Bowden cable

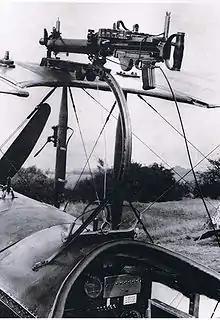
A 1918 Lewis gun on a Foster mounting fitted to an Avro 504K Night Fighter. The gun trigger is operated by a Bowden cable

The potential of the Bowden cable and associated brake was not to be fully realised until the freewheel sprocket became a standard feature of bicycles, over the period 1899-1901, and increasing numbers of applications were found for it, such as gear change mechanisms. Importantly in 1903, Hendee developed the twist-grip throttle using a similar cable for his 'Indian' motorcycles. Its lightness and flexibility recommended it to further automotive use such as clutch and speedometer drive cables.